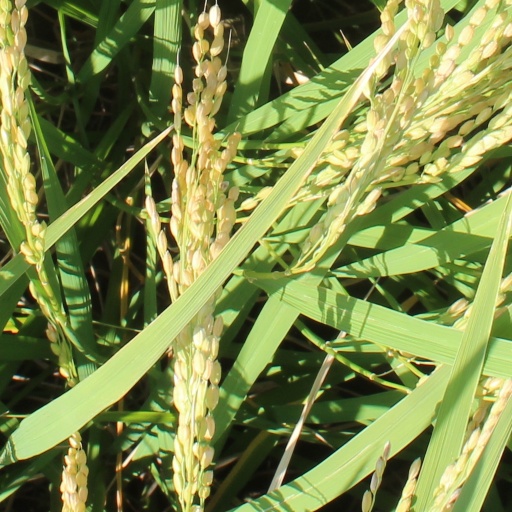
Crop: rice